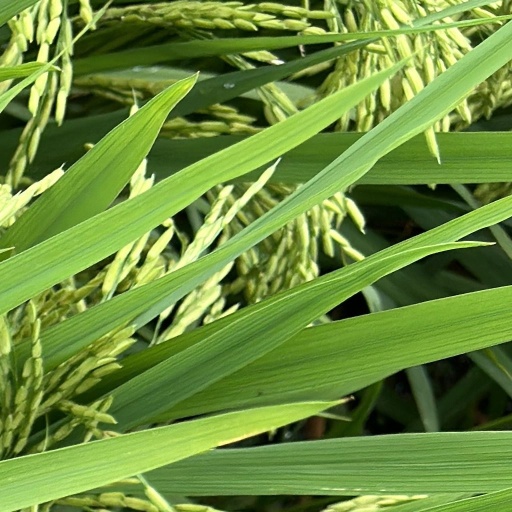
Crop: rice